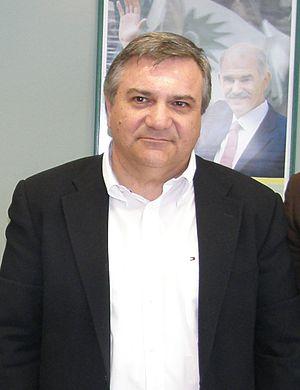
Háris Kastanídis né en 1956 à Thessalonique est un homme politique grec, membre du PASOK, élu au parlement hellénique pour la première circonscription de Thessalonique et ministre de l'Intérieur dans le gouvernement de Giórgos Papandréou à partir du 17 juin 2011, après en avoir été ministre de la Justice à partir du 6 octobre 2009. Il est remplacé, le 11 novembre 2011, par Tássos Giannítsis.